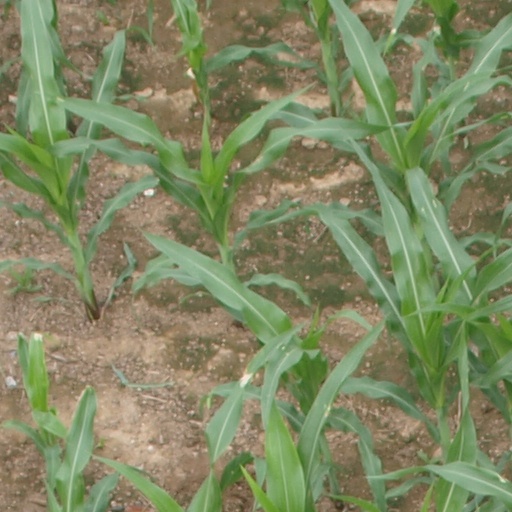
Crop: maize; corn